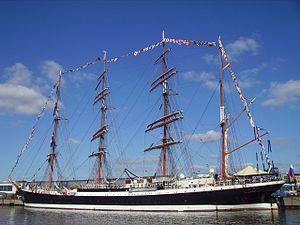
Le voilier navire-école «Sedov» dans le port de Bremerhaven en Allemagne"
Le Sedov ou STS Sedov est un quatre-mâts barque de 117 m. C'est le plus grand voilier russe et le plus grand voilier navire-école du monde. Navire de commerce allemand construit en 1921, il est donné à la Russie en 1950 à titre de dommage de guerre et devient, un navire océanographique, puis un navire école.